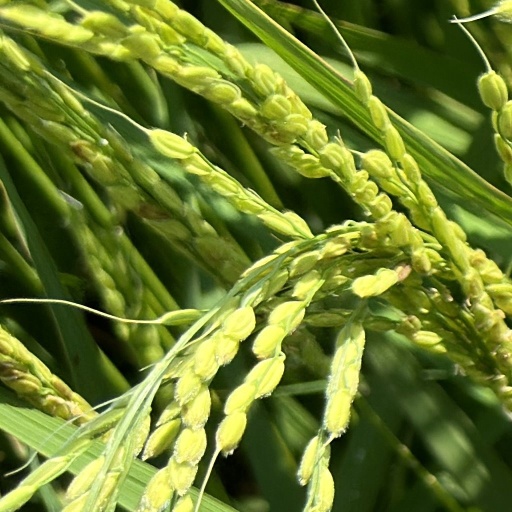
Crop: rice